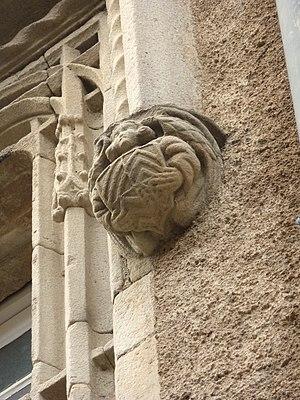
La maison du Viguier est une maison située dans la rue de la Ville à Meyrueis, dans le département de la Lozère en France.